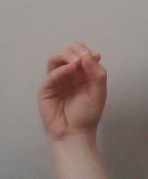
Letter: ha